Italian immigration to Switzerland

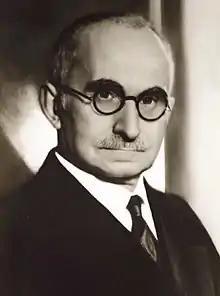
Luigi Einaudi

From 1945, after the end of World War II, Italian emigration to Switzerland resumed due to the war destruction of the Italian economy. At the end of the 1950s, emigration from central-northern Italy stopped, due to the Italian economic miracle, while that from southern Italy increased. The importance of Italian emigration to Switzerland can also be deduced from the fact that there were over seven million departures of Italian emigrants from Italy to abroad between 1945 and 1976, and as many as two million were those who settled in Switzerland. Almost 70% of the Italians who emigrated to Switzerland after World War II settled in the German-speaking cantons.